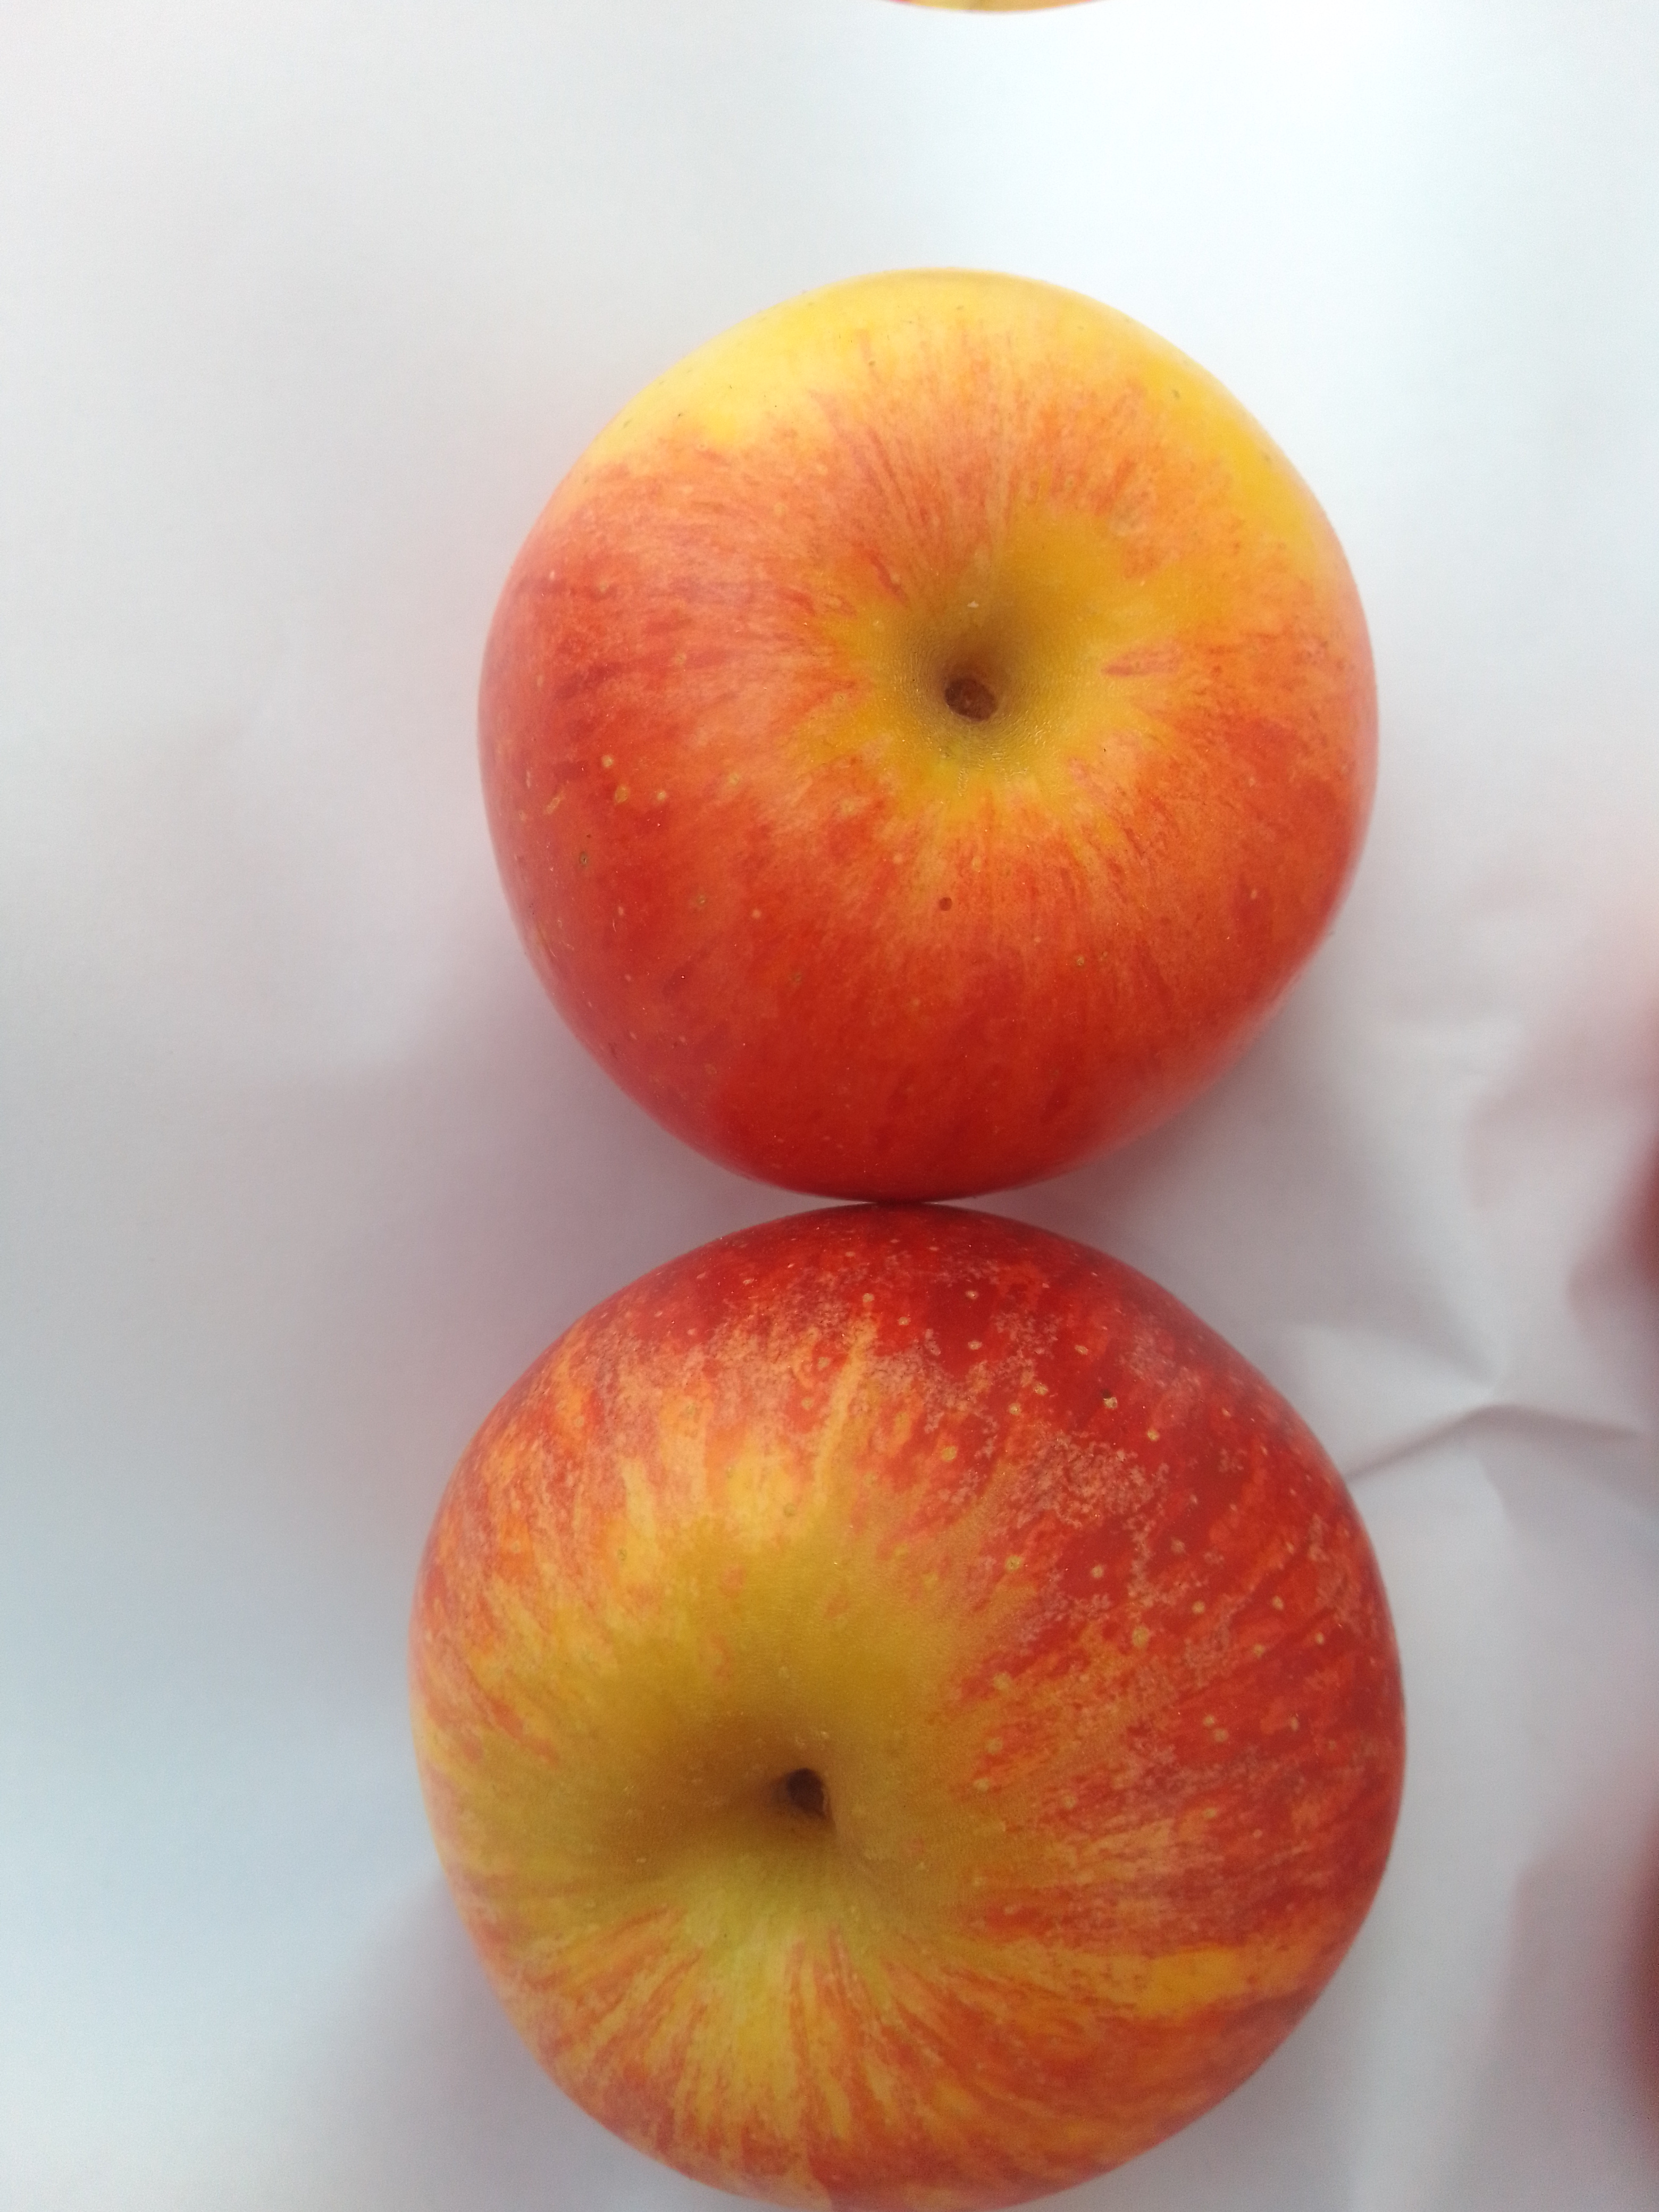
Fruit: apple
Condition: fresh